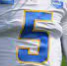
Number: 5